Venice

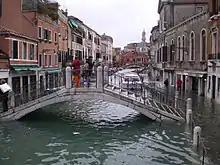
"Acqua alta" ("high water") in Venice, 2008

Venice is located in northeastern Italy, in the Veneto region. The city is situated on a group of 118 small islands that are separated by canals and linked by 438 bridges. The historic center of Venice is divided into six districts, or sestieri, which are named Cannaregio, Castello, Dorsoduro, San Marco, San Polo, and Santa Croce.